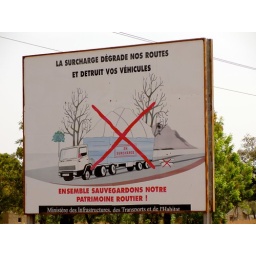
I see many trucks on the road here in Burkina Faso that do not obey this warning.